String Quartet No. 3 (Villa-Lobos)

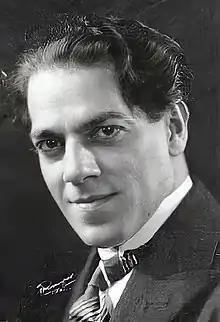
Heitor Villa-Lobos

String Quartet No. 3 ("Quarteto de pipocas"—"Popcorn" Quartet) is the third of seventeen works in the medium by the Brazilian composer Heitor Villa-Lobos, and was written in 1916. A performance lasts approximately twenty-three minutes.